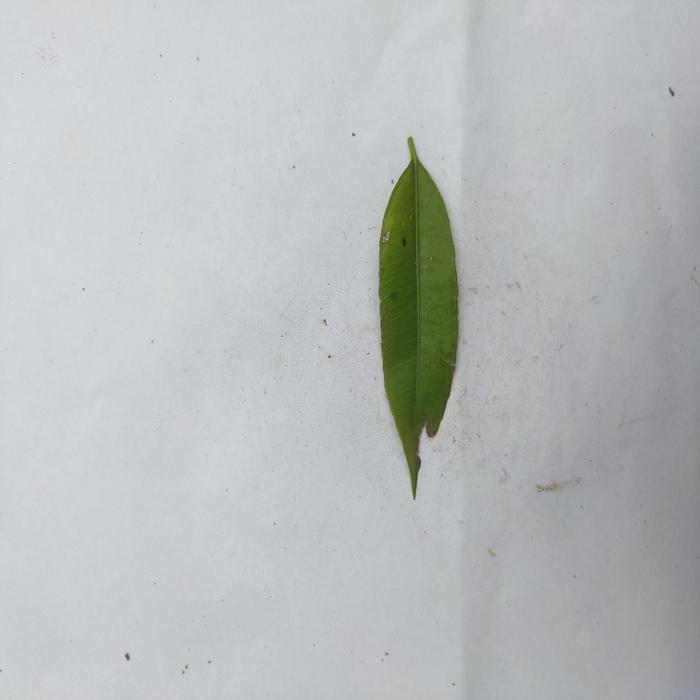
Crop: Hog Plum
Leaf condition: Anthracnose